Presidency of Franklin D. Roosevelt (1933–1941)

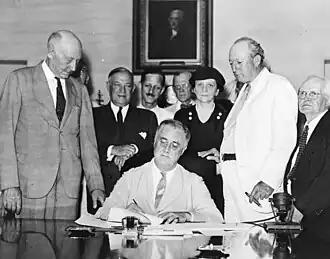
Roosevelt signs the Social Security Act into law, August 14, 1935.

The United States was the lone modern industrial country where people faced the Depression without any national system of social security, though a handful of states had poorly funded old-age insurance programs. The federal government had provided pensions to veterans in the aftermath of the Civil War and other wars, and some states had established voluntary old-age pension systems, but otherwise the United States had little experience with social insurance programs. For most American workers, retirement due to old age was not a realistic option. In the 1930s, physician Francis Townsend galvanized support for his pension proposal, which called for the federal government to issue direct $200-a-month payments to the elderly. Roosevelt was attracted to the general thinking behind Townsend's plan because it would provide for those no longer capable of working while at the same time stimulating demand in the economy and decreasing the supply of labor. In 1934, Roosevelt charged the Committee on Economic Security, chaired by Secretary of Labor Perkins, with developing an old-age pension program, an unemployment insurance system, and a national health care program. The proposal for a national health care system was dropped, but the committee developed an unemployment insurance program largely administered by the states. The committee also developed an old-age plan that, at Roosevelt's insistence, would be funded by individual contributions from workers.